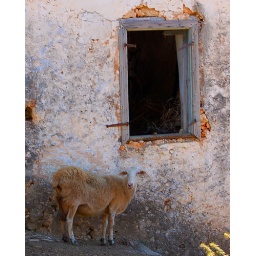
A sheep poses by the window of an old, abandoned house in the Apokoronas region of the Greek island of Crete.